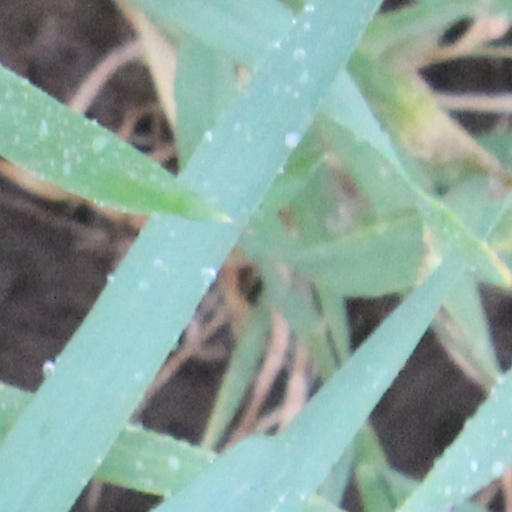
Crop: wheat